New Year's Day

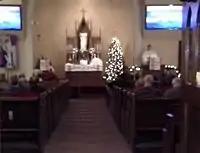
A Watchnight Mass at a Lutheran Christian church on New Year's Eve (2014)

Christians of various denominations (Catholics, Lutherans, Anglicans, and Moravians, among others) often attend a watchnight service (also known as a Watchnight Mass if Holy Communion is celebrated) on the night of New Year's Eve and this liturgy concludes in the morning of New Year's Day. Watchnight services provide the opportunity for Christians to review the year that has passed and make confession, and then prepare for the year ahead by praying and resolving. The services often include singing, praying, exhorting, preaching, and Holy Communion.